Liverpool F.C. in international football

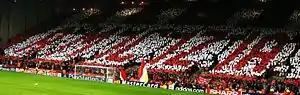
Fans in the Kop hold a mosaic during the match with Juventus, 6 April 2005. "Amicizia" means "friendship" in Italian.

Liverpool entered the 1983–84 European Cup as league champions for the fourth time in five seasons. Victories over Odense of Denmark and Spanish champions Athletic Bilbao brought Liverpool to face Portuguese champions Benfica in the quarter-finals. Liverpool won the first leg at Anfield 1–0. In the second leg, their tactic of withdrawing Dalglish into midfield put Benfica's game plan into disarray, leading to a 4–1 match victory and a 5–1 aggregate victory. Their opponents in the semi-finals were Dinamo București of Romania. The tie proved a brutal encounter, characterised by Souness breaking the jaw of the Bucharest captain Lică Movilă, and was won 3–1 on aggregate by Liverpool.